William Woollett

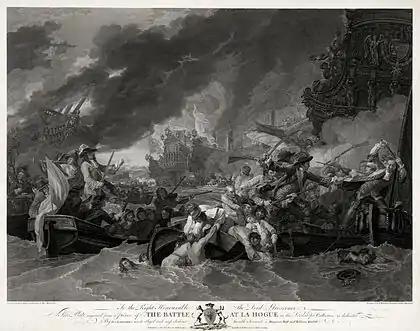
Woollett's "The Battle at La Hogue" (1781), after a painting by Benjamin West.

Thomas Hearne became apprenticed to him in 1765, Woollett came to consider him the finest landscape engraver of his day; he stayed for six years.